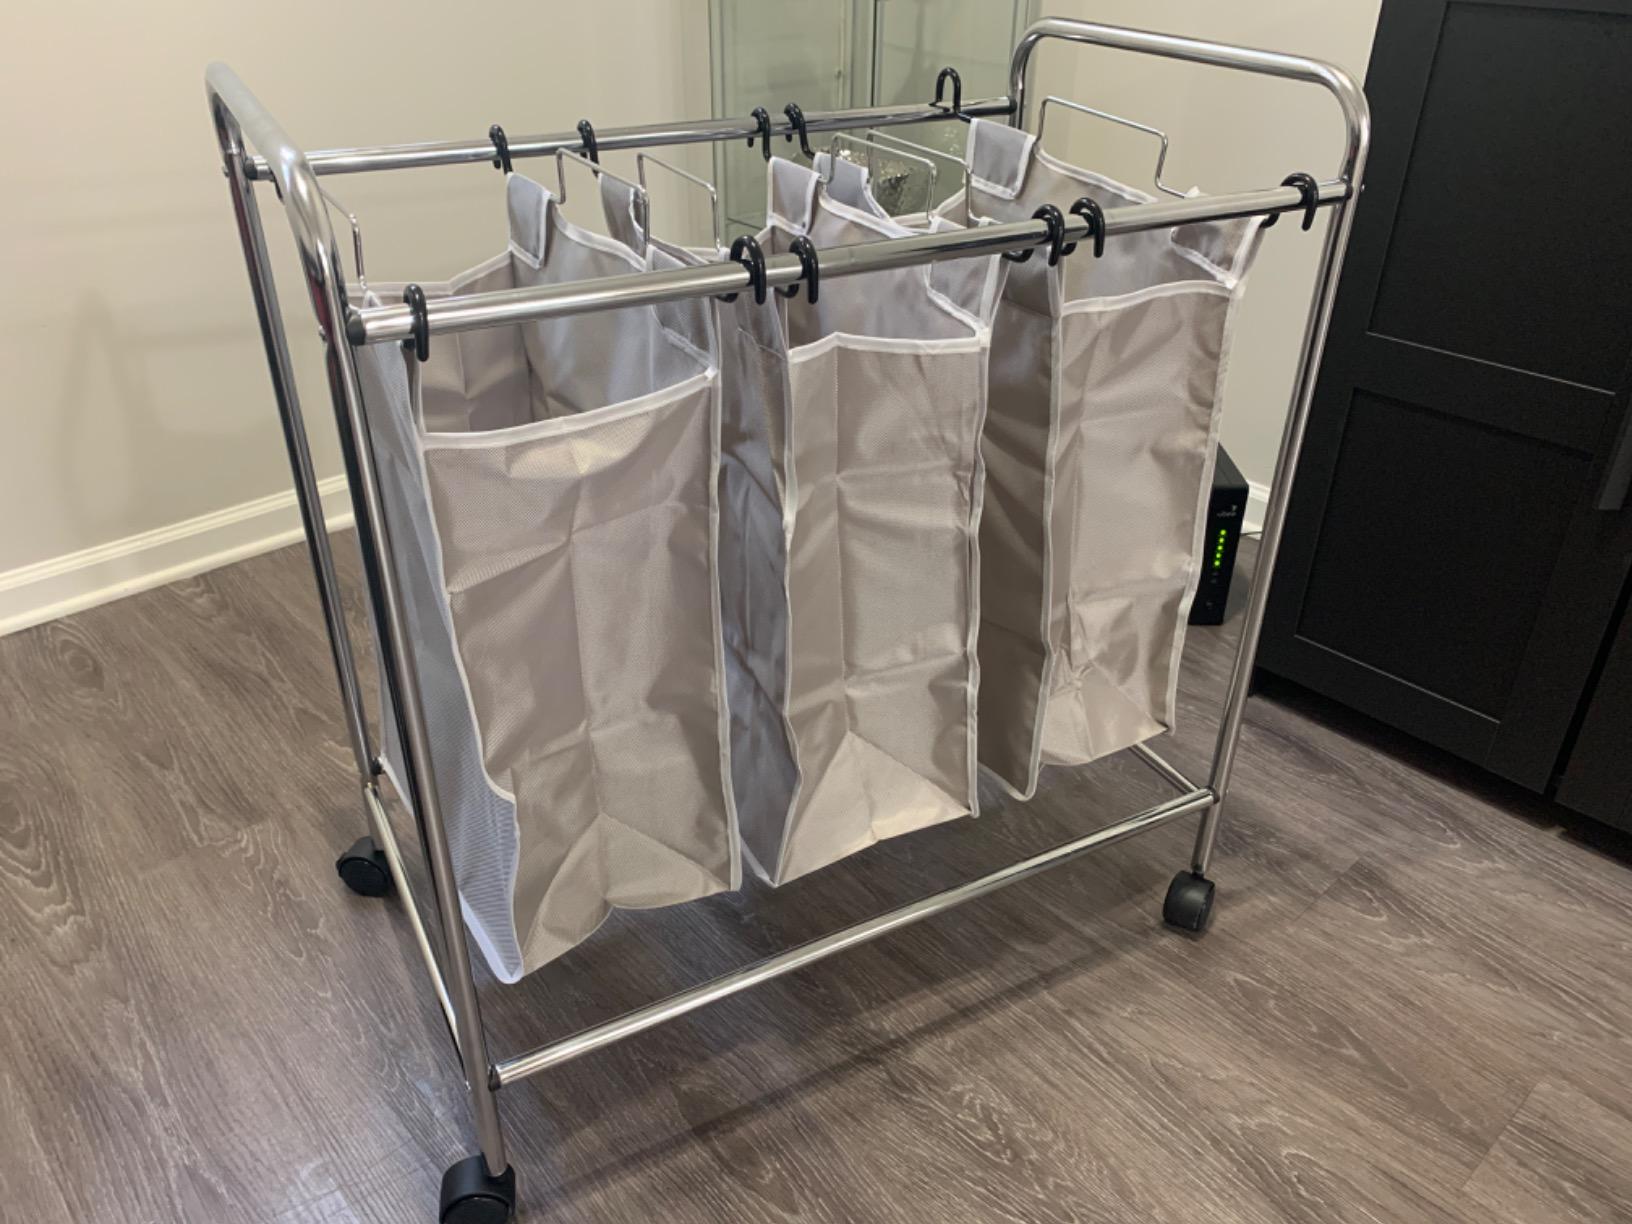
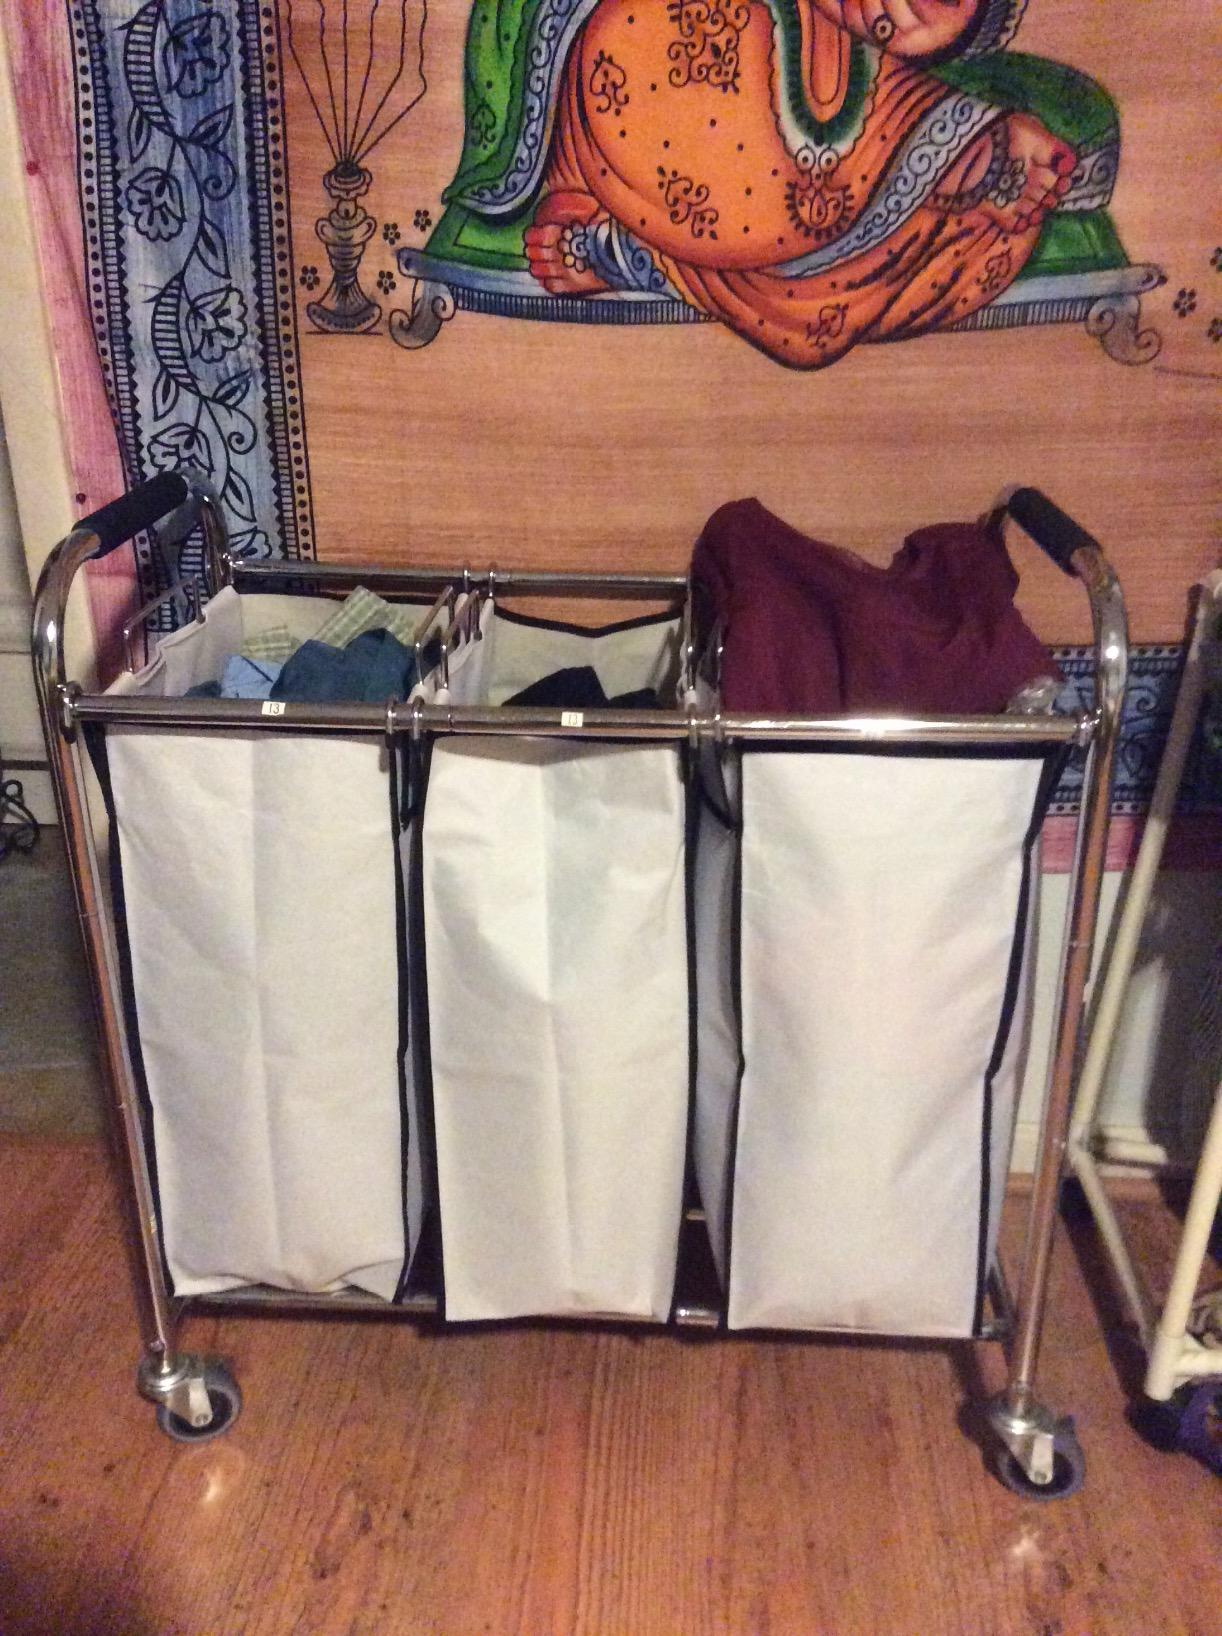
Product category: items_hamper
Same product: no